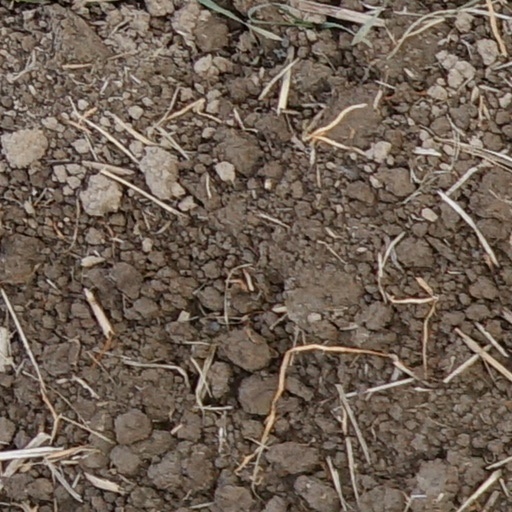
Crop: wheat